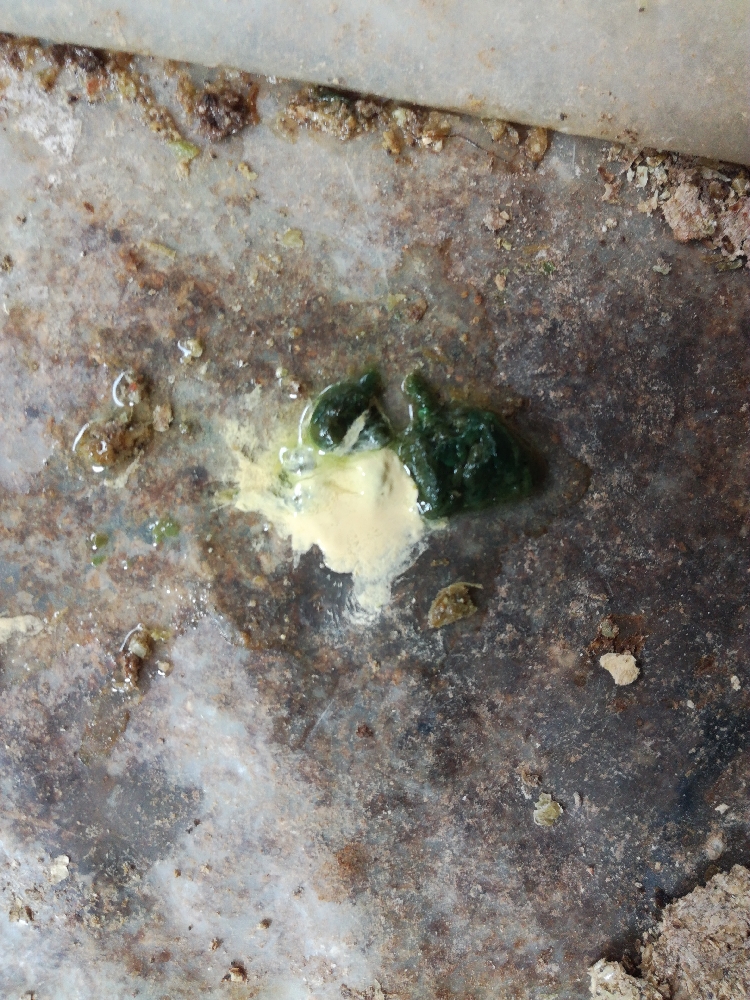
PCR-confirmed diagnosis: Newcastle disease